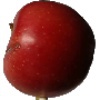
Label: Apple Braeburn 1